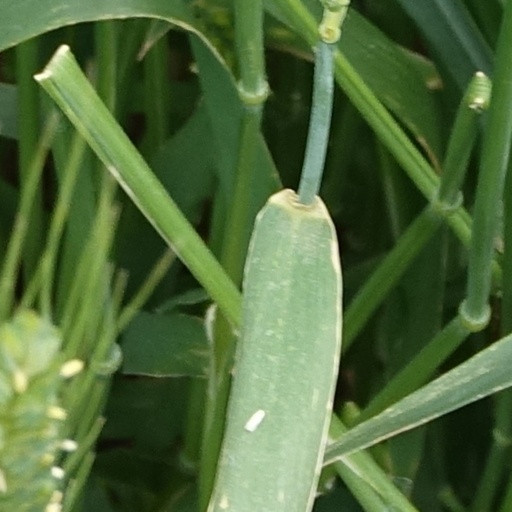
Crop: wheat